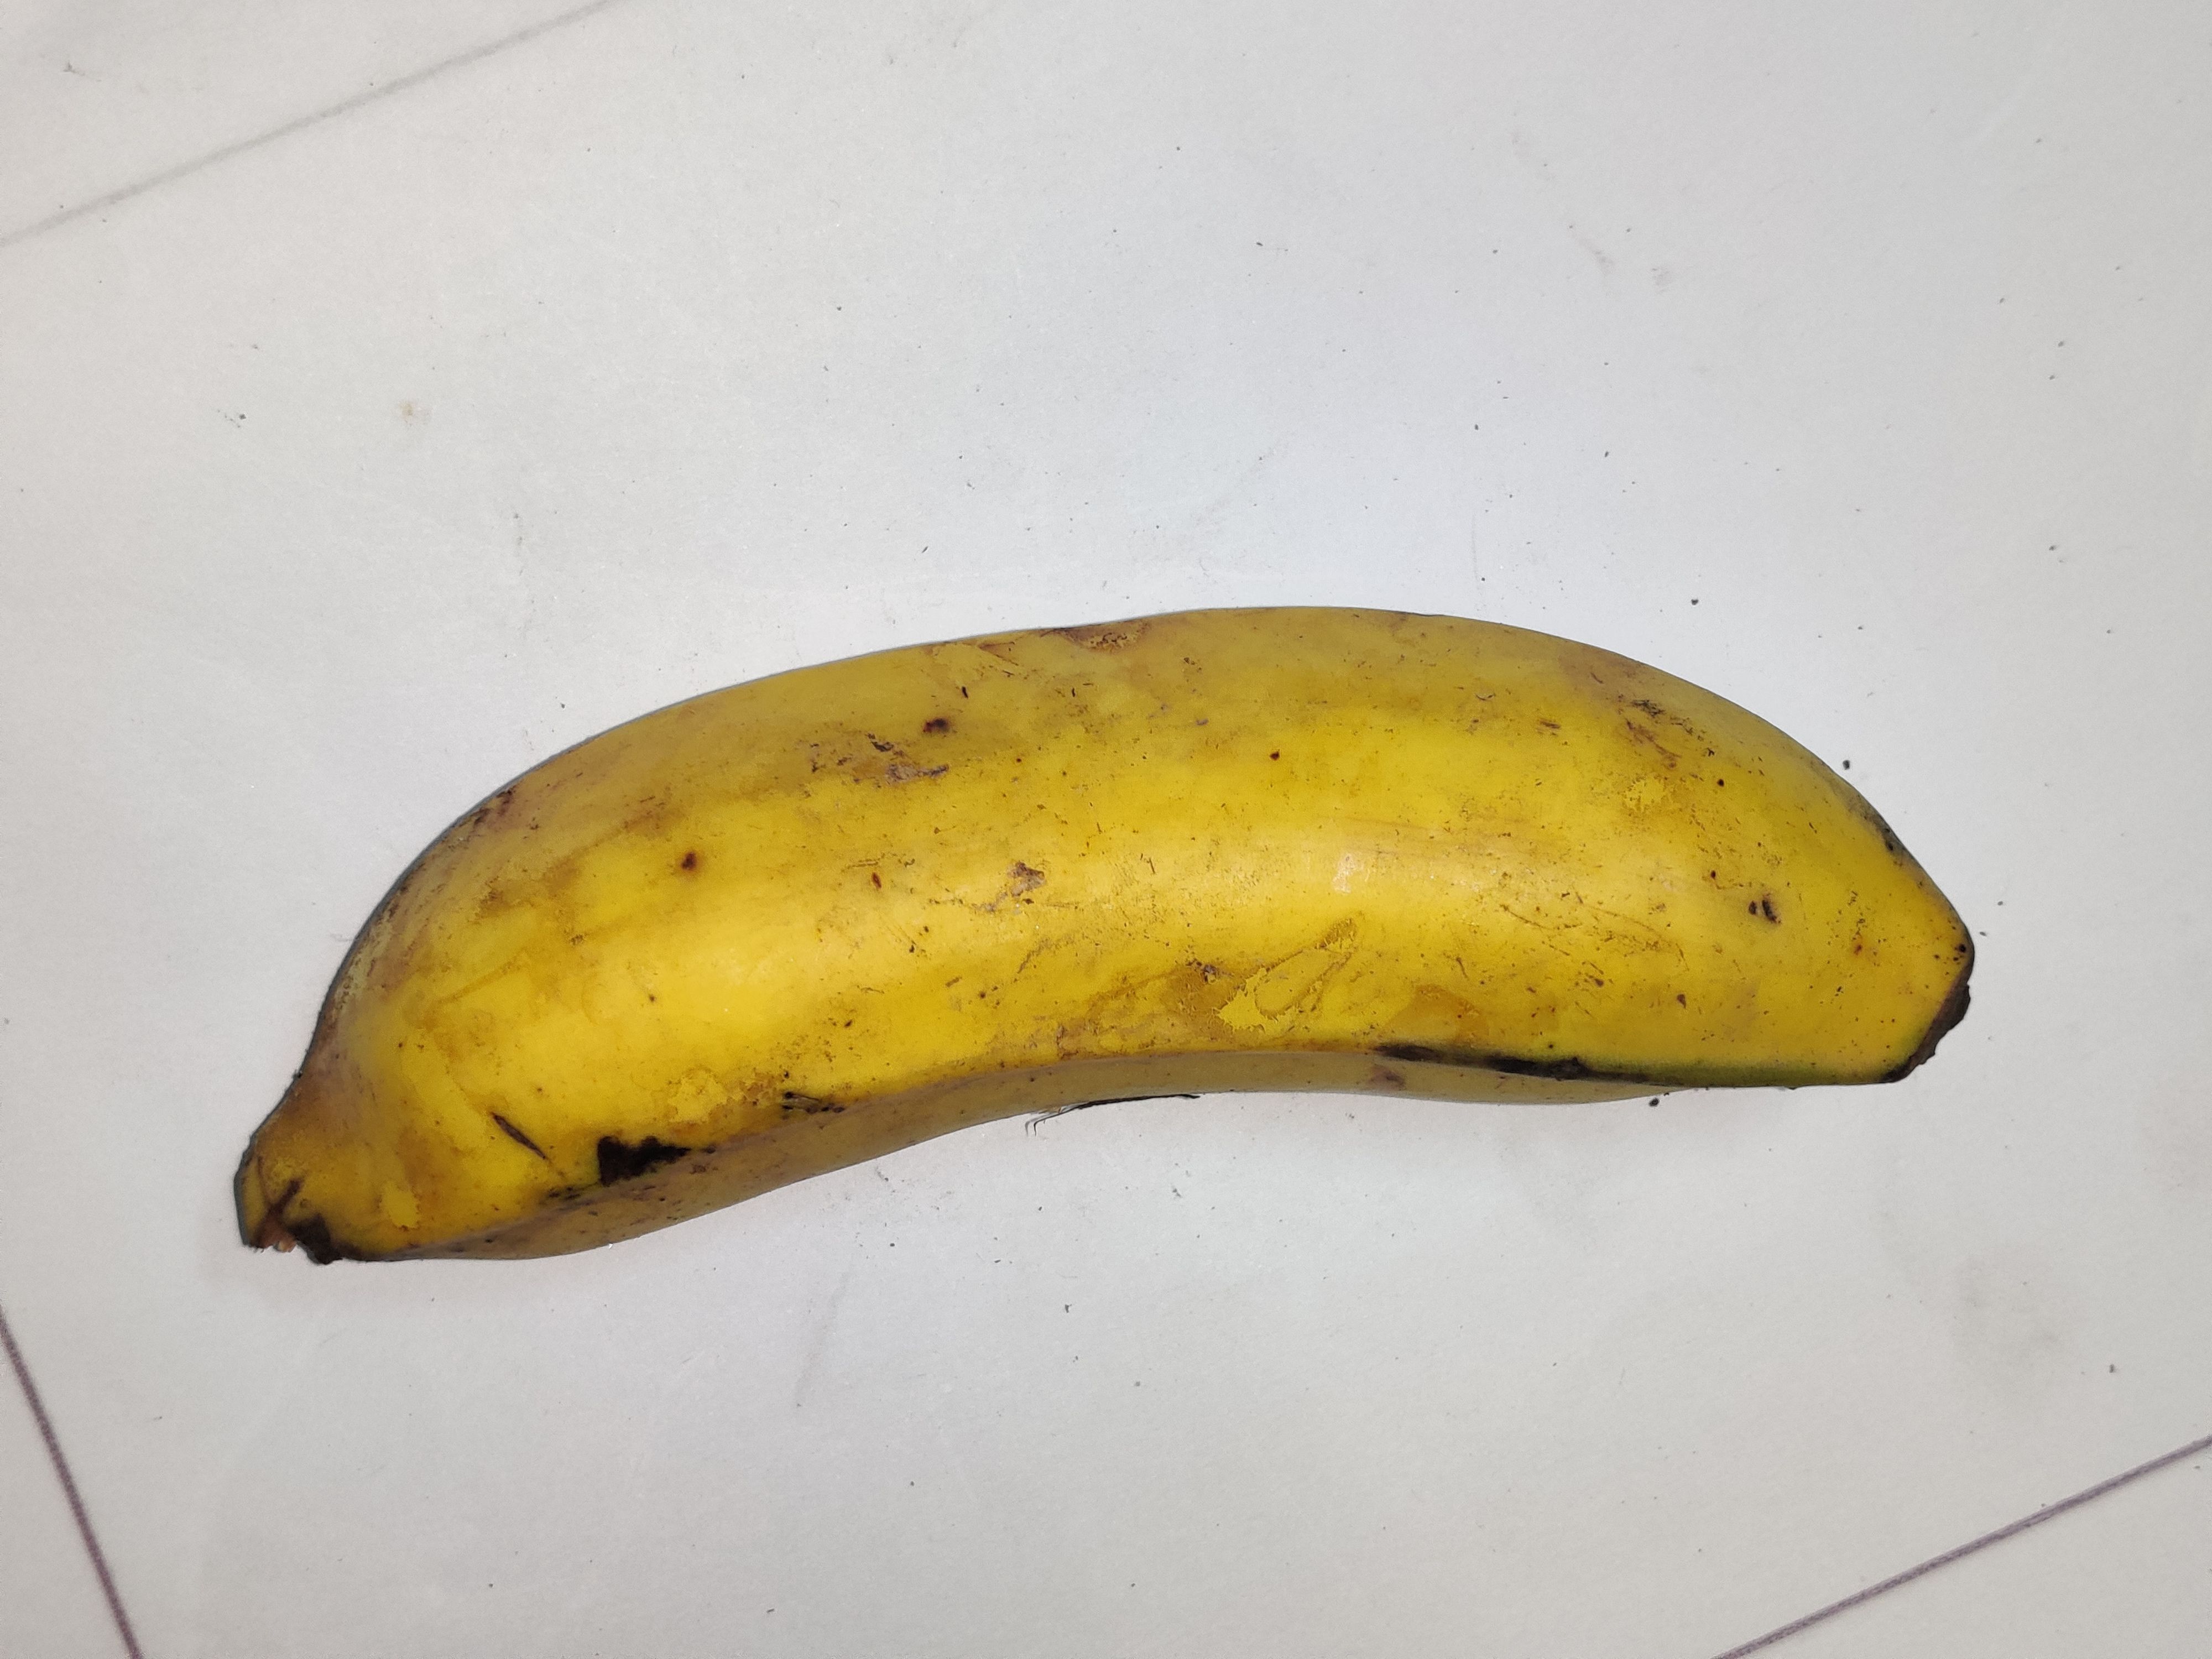
Fruit: banana
Grade: 2nd-grade